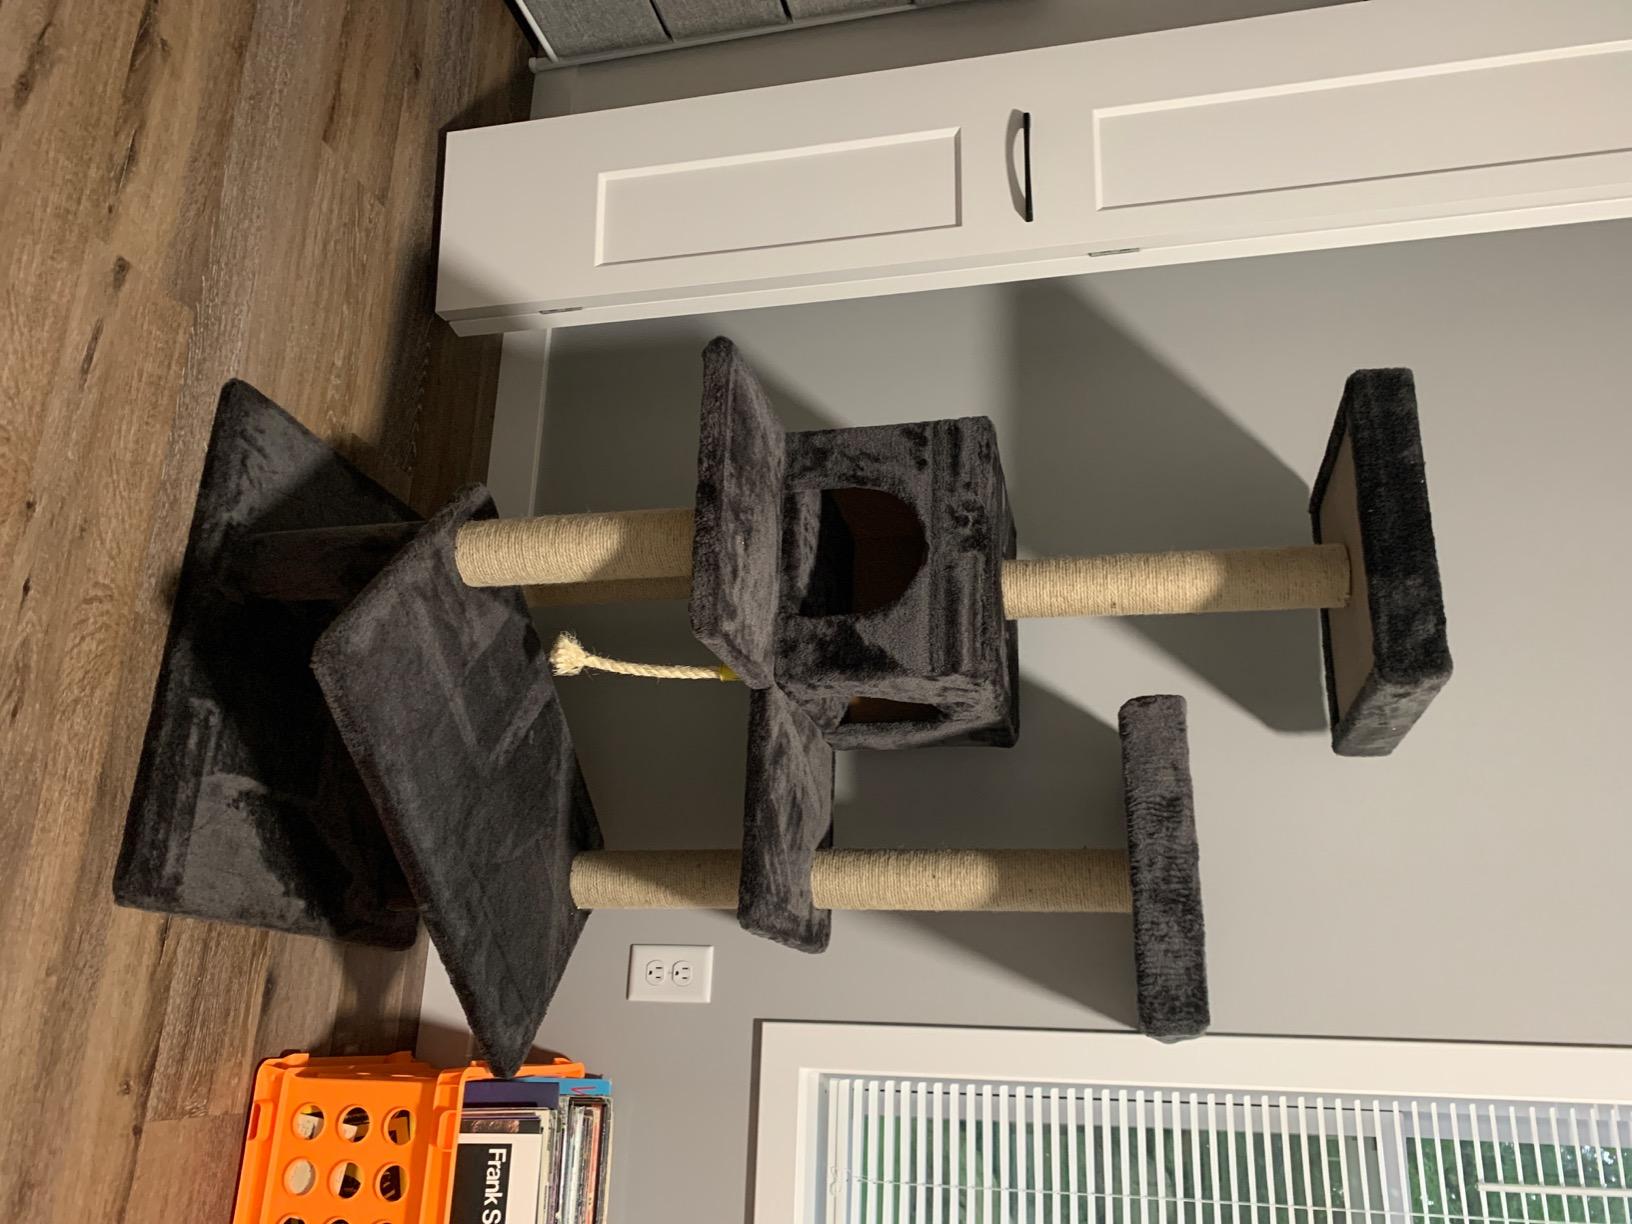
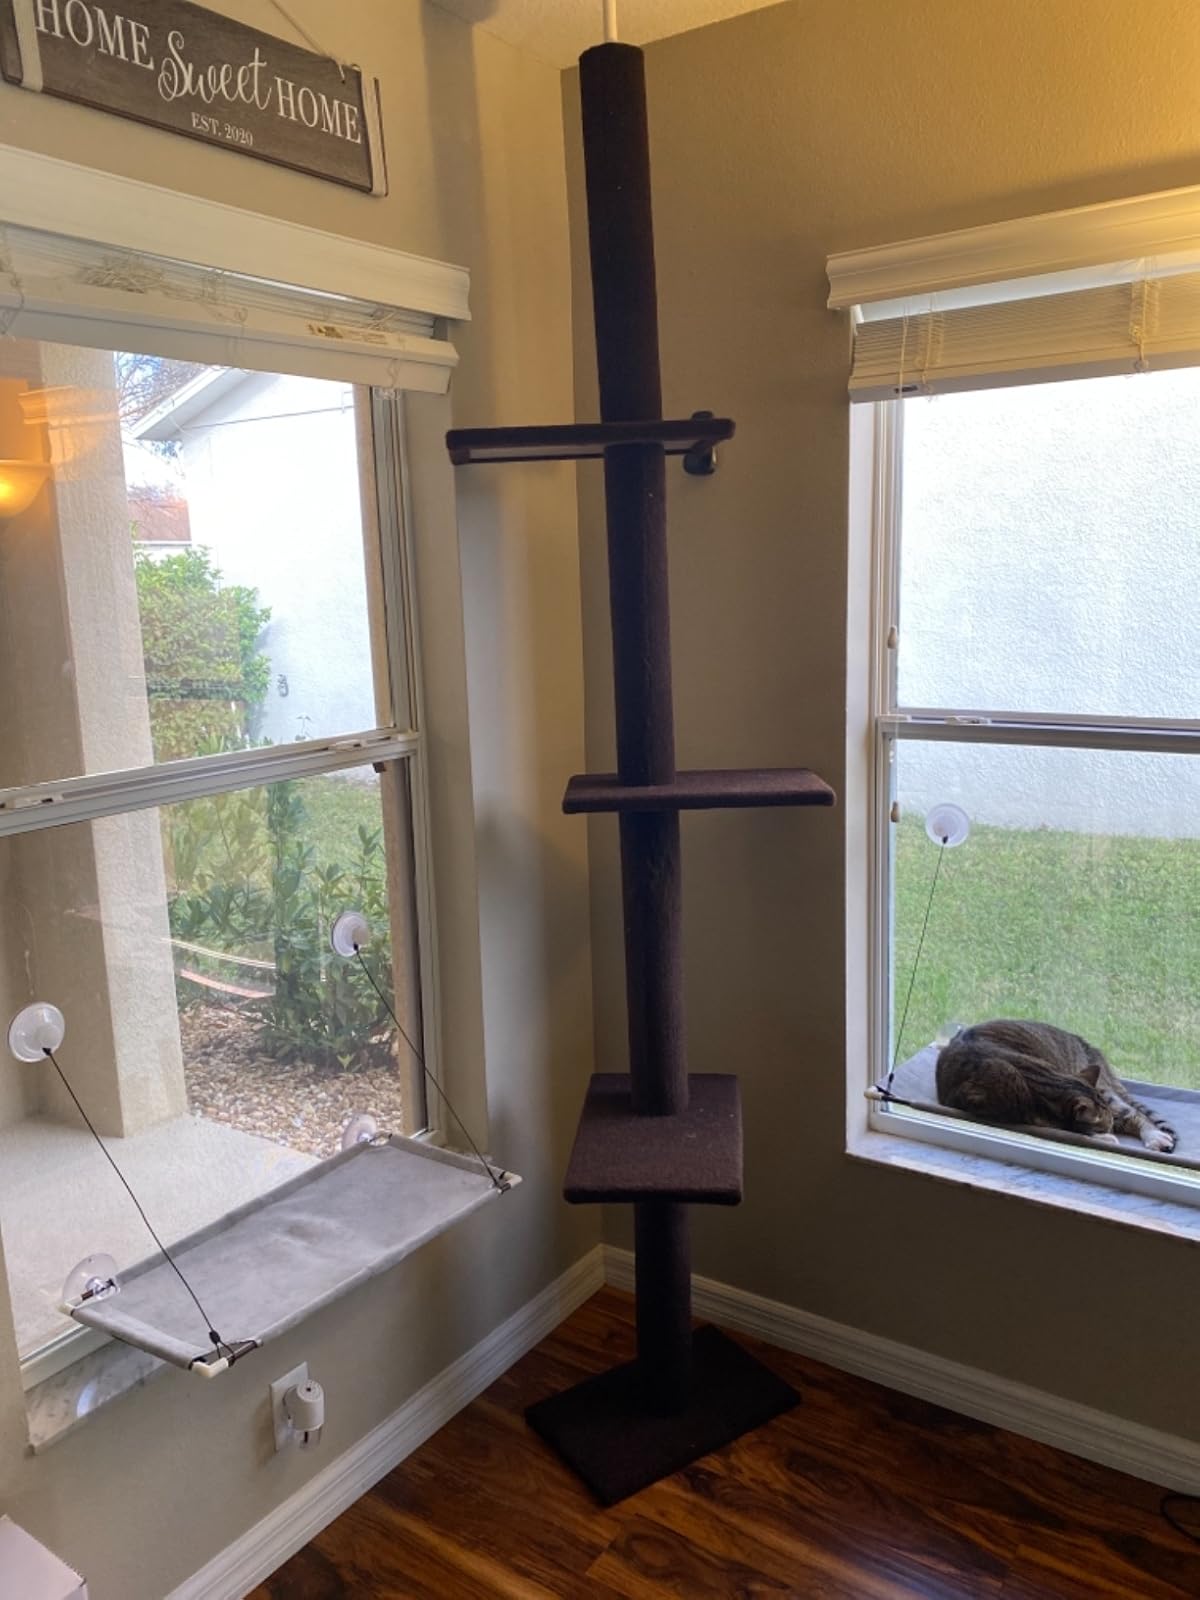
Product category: items_cat tree
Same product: no